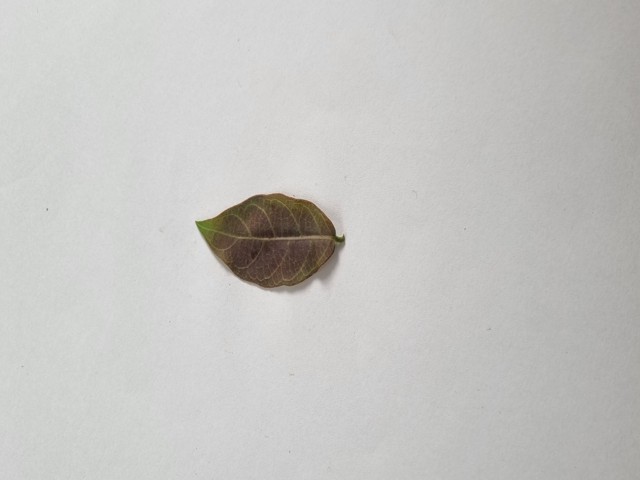
Plant: anantamul